Kilmallie

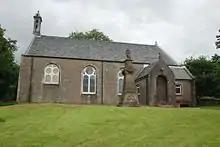
Kilmallie Parish Church

Some years after the disruption of 1843 the Free Church of Scotland were granted a site on which to build a church. It is claimed that they were deliberately given impossibly boggy ground and that the building was never stable. It was demolished in 1976 and replaced by one in the new village of Caol, where a fine new building stands today.